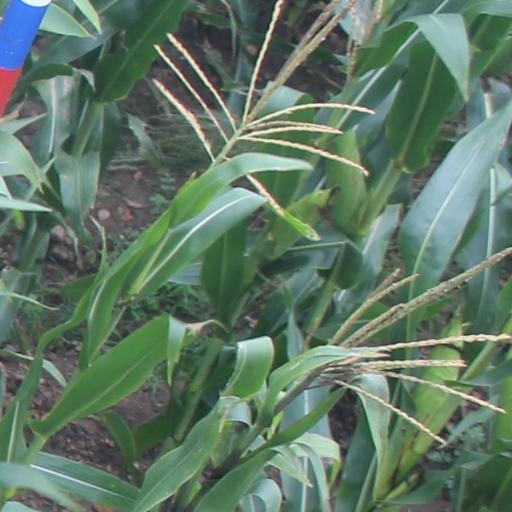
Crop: maize; corn